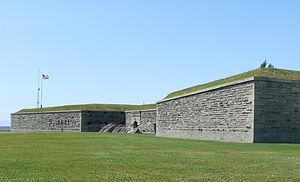
Le fort Ontario est un fort historique proche de la ville d'Oswego, dans l'État de New York, aux États-Unis. Appartenant à l'État de New York, il a été reconverti en musée.